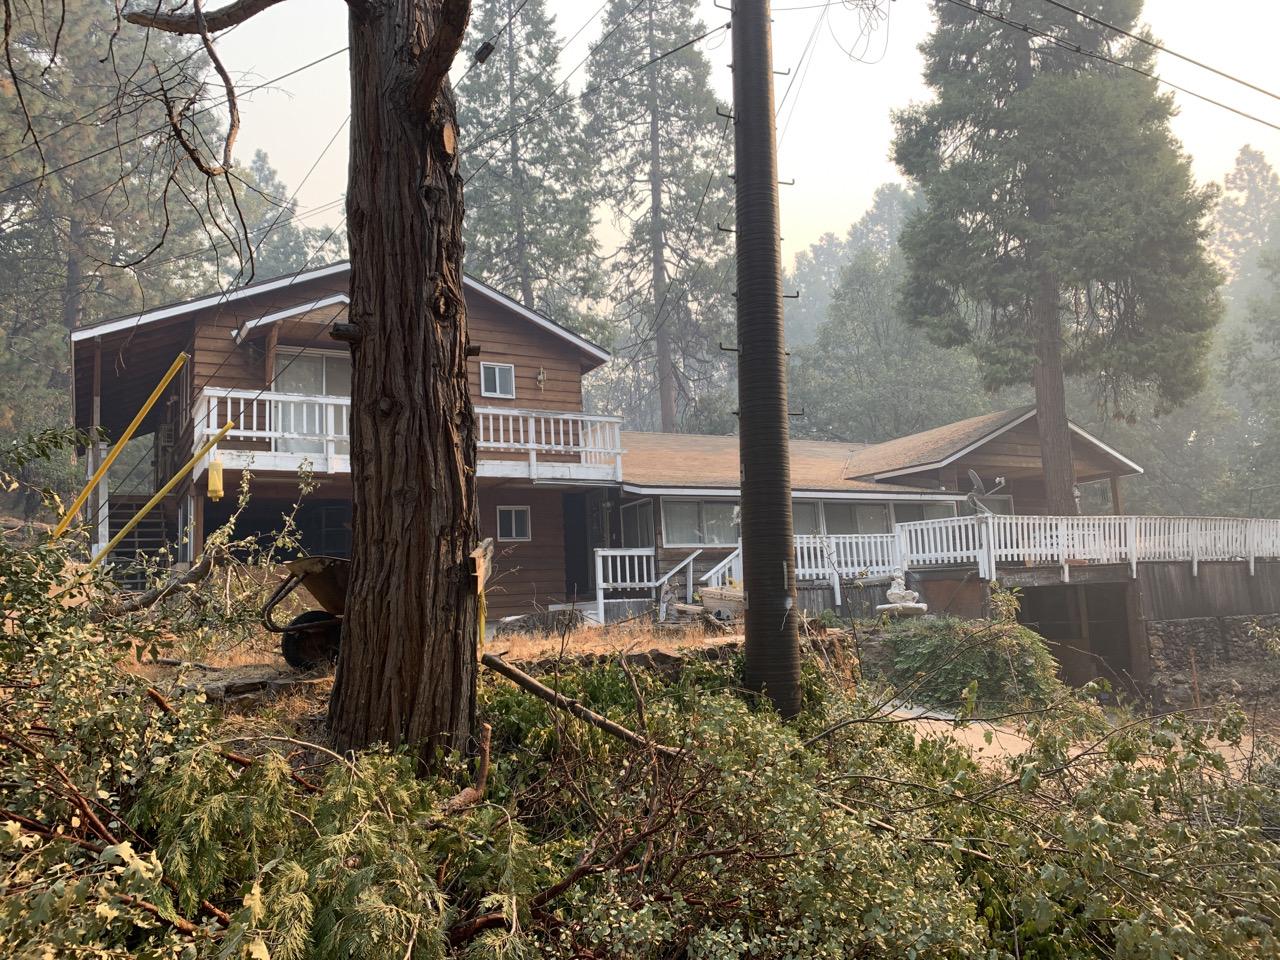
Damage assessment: no_damage